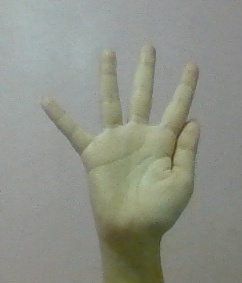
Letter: sheen